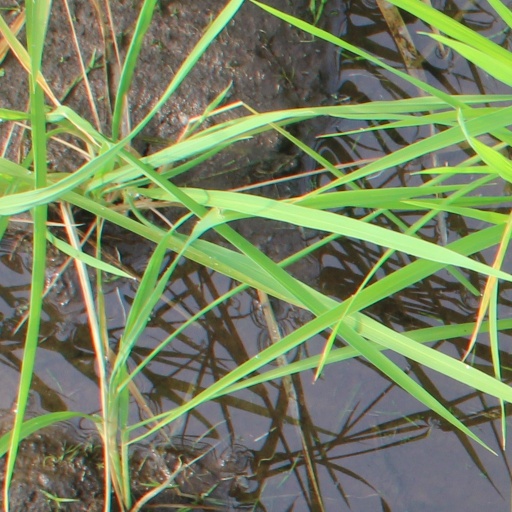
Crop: rice